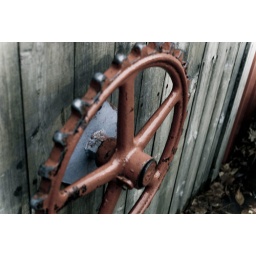
This old gear is attached to a wooden wall at a kids play park in Halifax NS